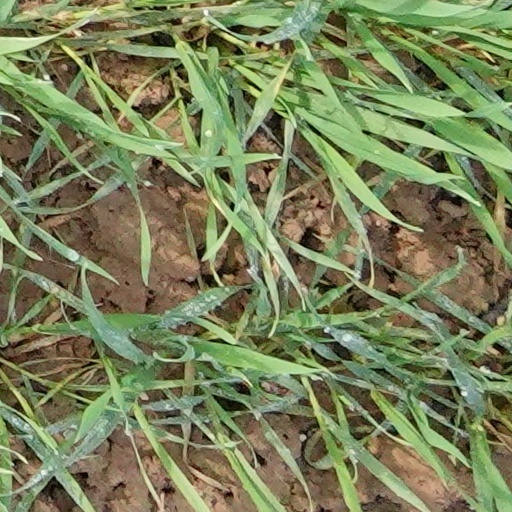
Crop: wheat